Australian Idol season 4

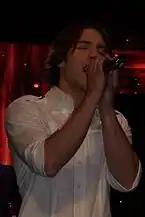
Dean Geyer

Dean Geyer (born 20 March 1986) finished in third place. Born in Johannesburg, South Africa, Geyer auditioned successfully in Melbourne.